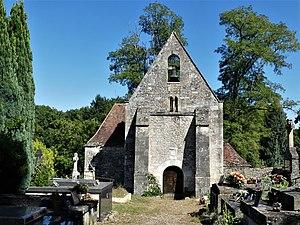
L'église de Fayrac, Castelnaud-la-Chapelle, Dordogne, France.
Castelnaud-la-Chapelle est une commune française située dans le département de la Dordogne, en région Nouvelle-Aquitaine.